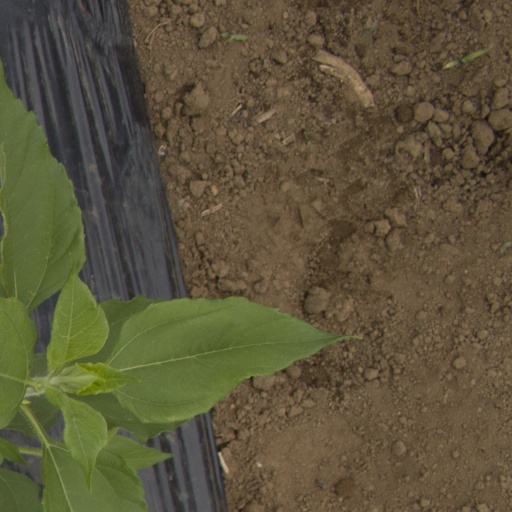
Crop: Jerusalem artichoke